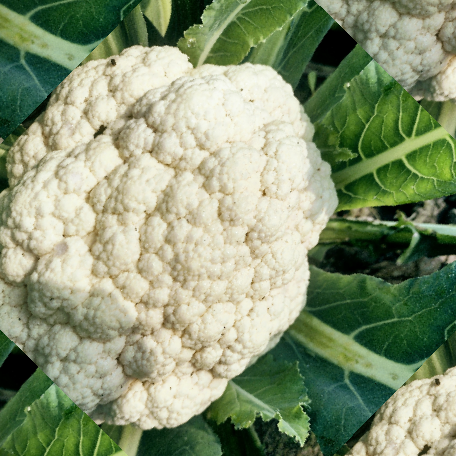
Label: Disease Free